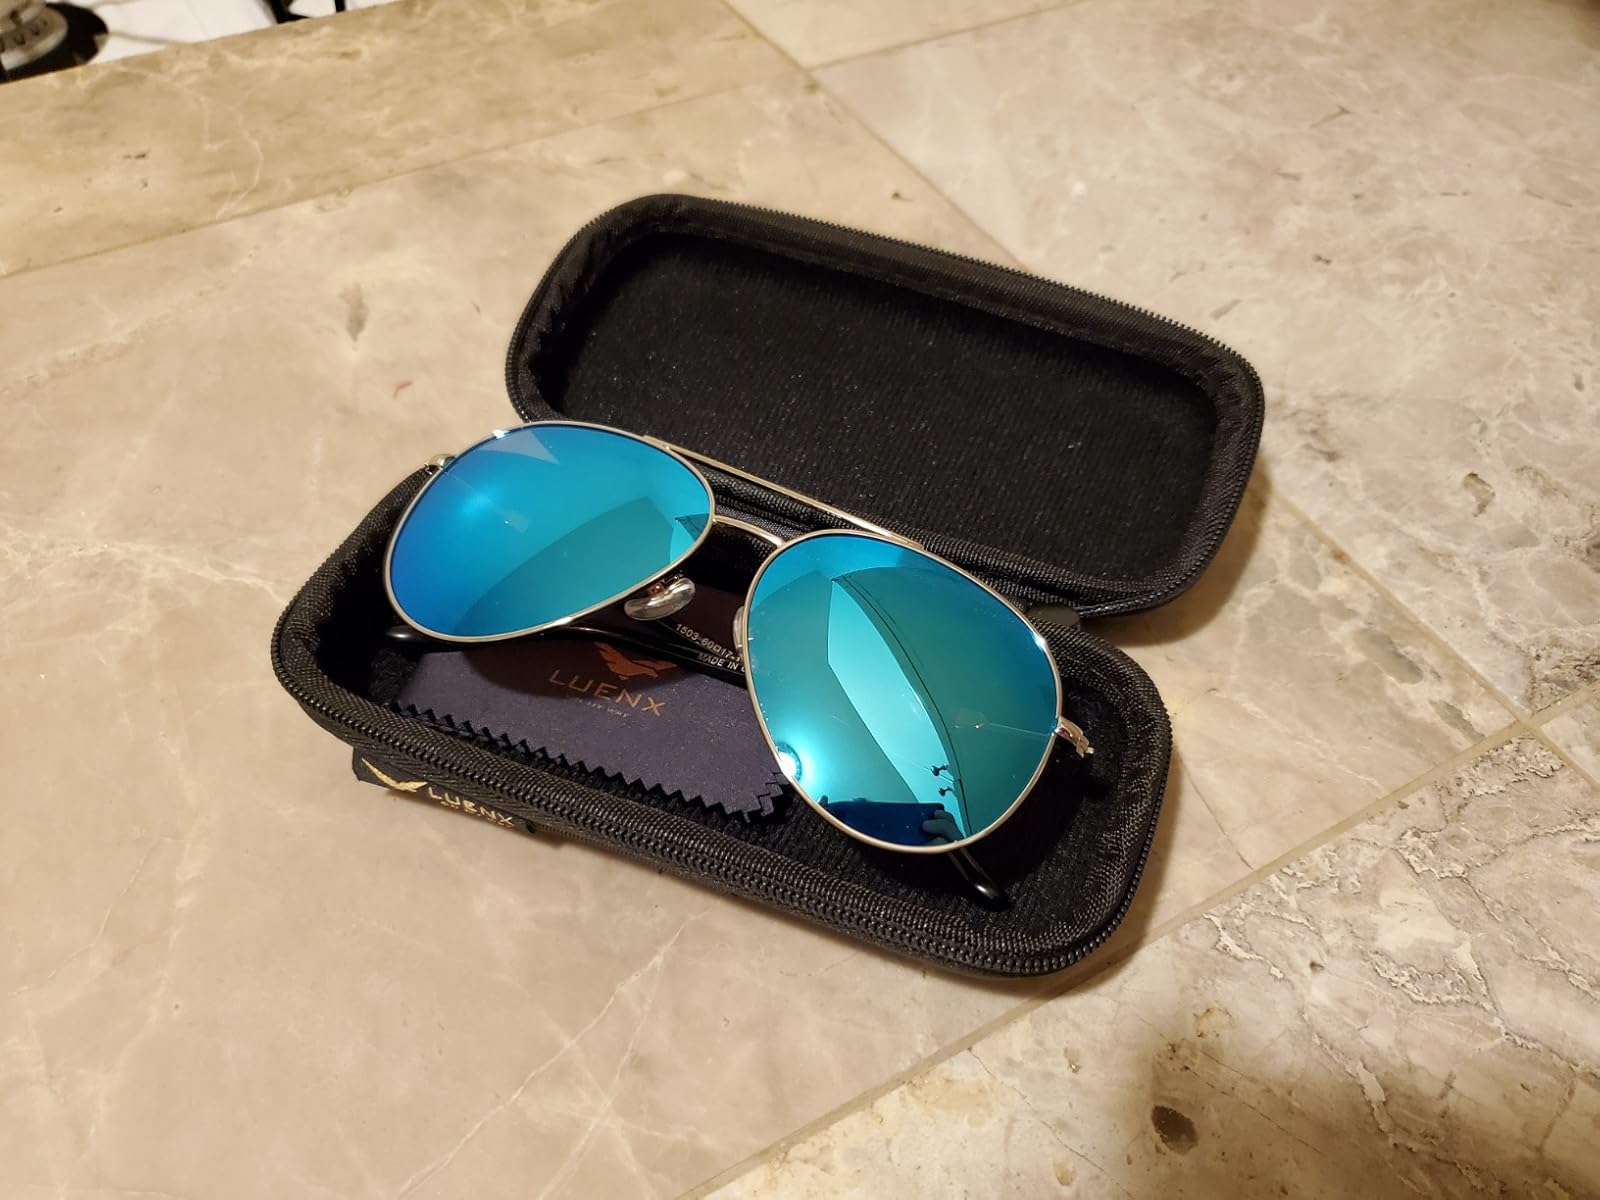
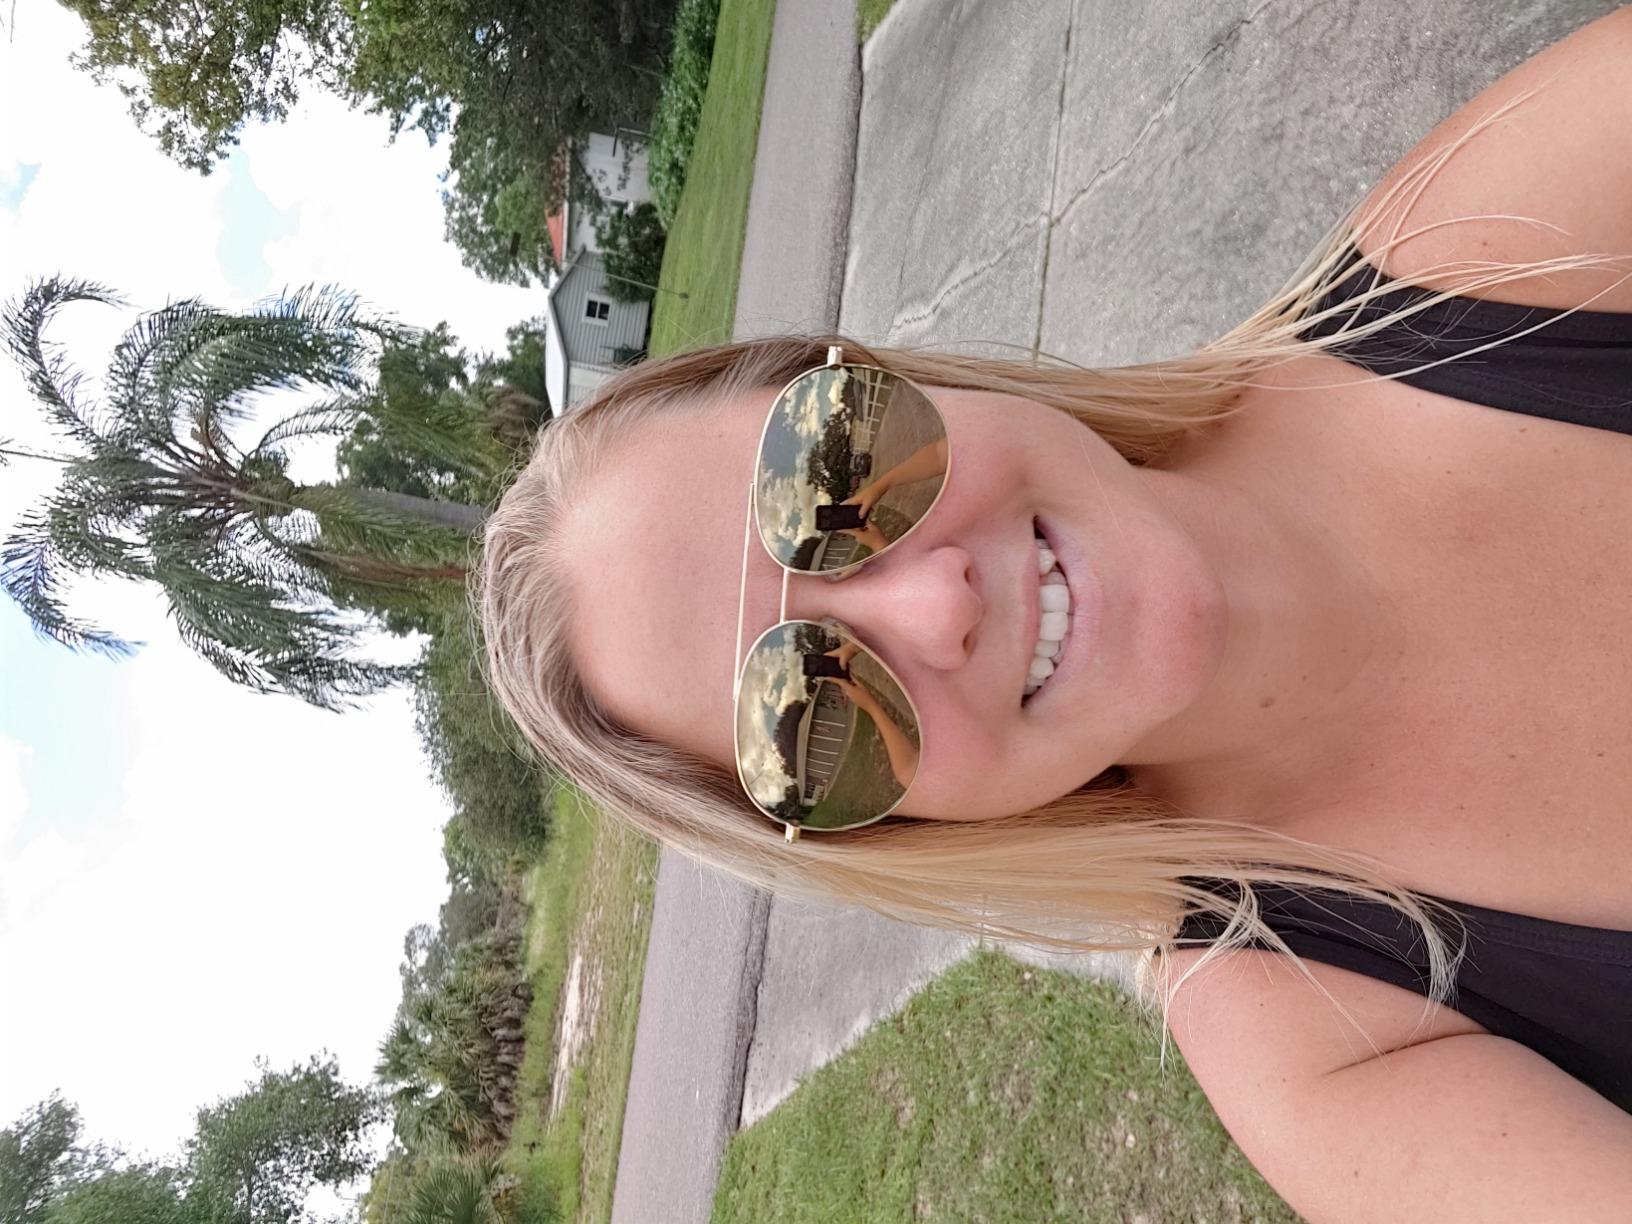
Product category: accessories_sunglasses
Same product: no